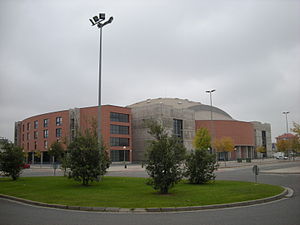
CB Ciudad de Logroño
Palacio de los Deportes de La Rioja
Club Balonmano Ciudad de Logroño er en håndboldklub, der kommer fra Logroño, La Rioja i Spanien. Holdet spiller pt. i Liga ASOBAL.